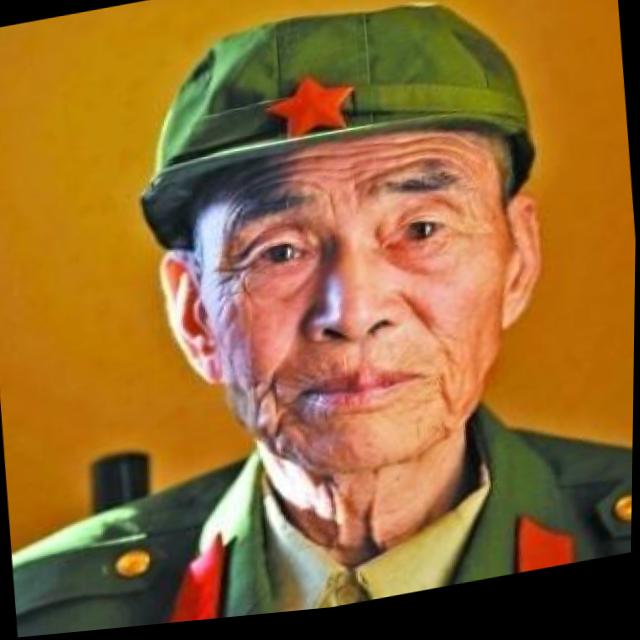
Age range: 65+